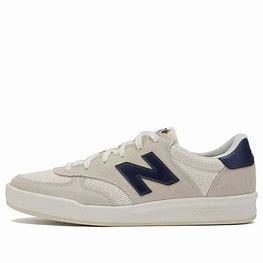
Brand: New
Model: Balance New Balance 300